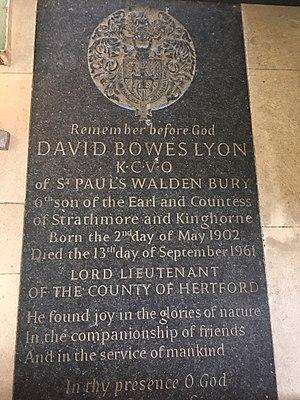
Sir David Bowes-Lyon, né le 2 mai 1902 à Londres et mort le 13 septembre 1961 à Birkhall, est le sixième fils du 14ᵉ comte de Strathmore et Kinghorne, Claude Bowes-Lyon et de son épouse Cecilia Nina Cavendish-Bentinck.